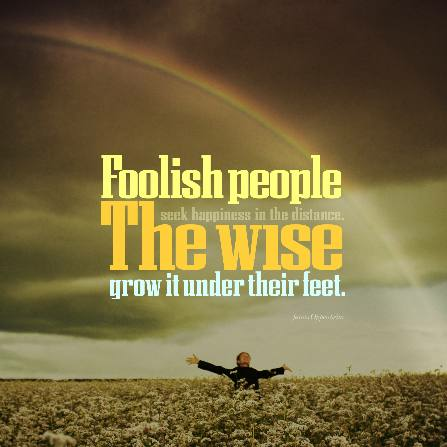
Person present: No